San Pellegrinetto

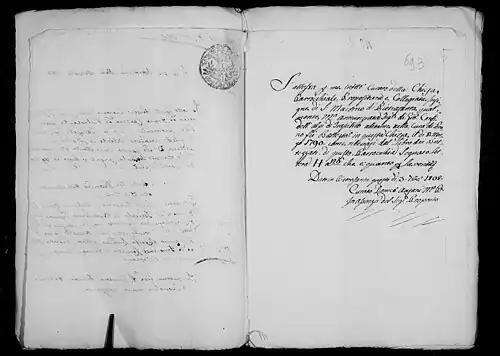
Document mentioning the birth of Maria Annunziata

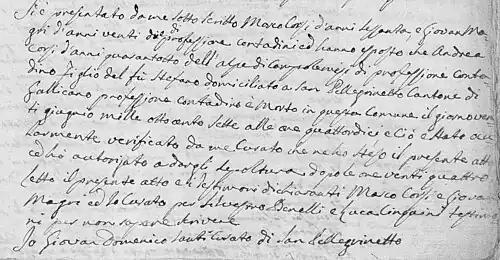
Document stating the death of Andrea Corsi

Since the 1950s, the region, as well as many other regions of Italy, experienced depopulation (due to emigration and a low birth rate), leading the government to launch in 2017 the project “1€ Houses” to encourage immigration through the sale of cheap houses in need of renovation (€1 being a symbolic value).